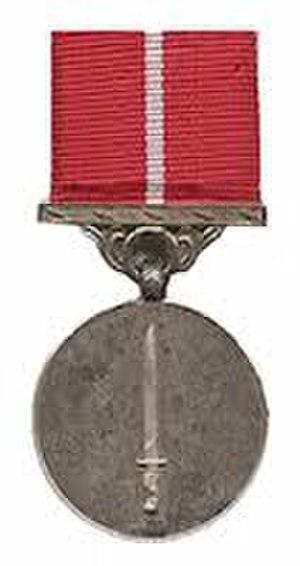
"La médaille Sena est décernée aux membres de l'armée indienne, tous grades confondus, ""pour des actes individuels de dévouement exceptionnel au devoir ou de courage qui ont une signification particulière pour l'armée"". Les décoration peuvent être décernées à titre posthume et chaque attribution supplémentaire sera signalée par une barrette sur le ruban.